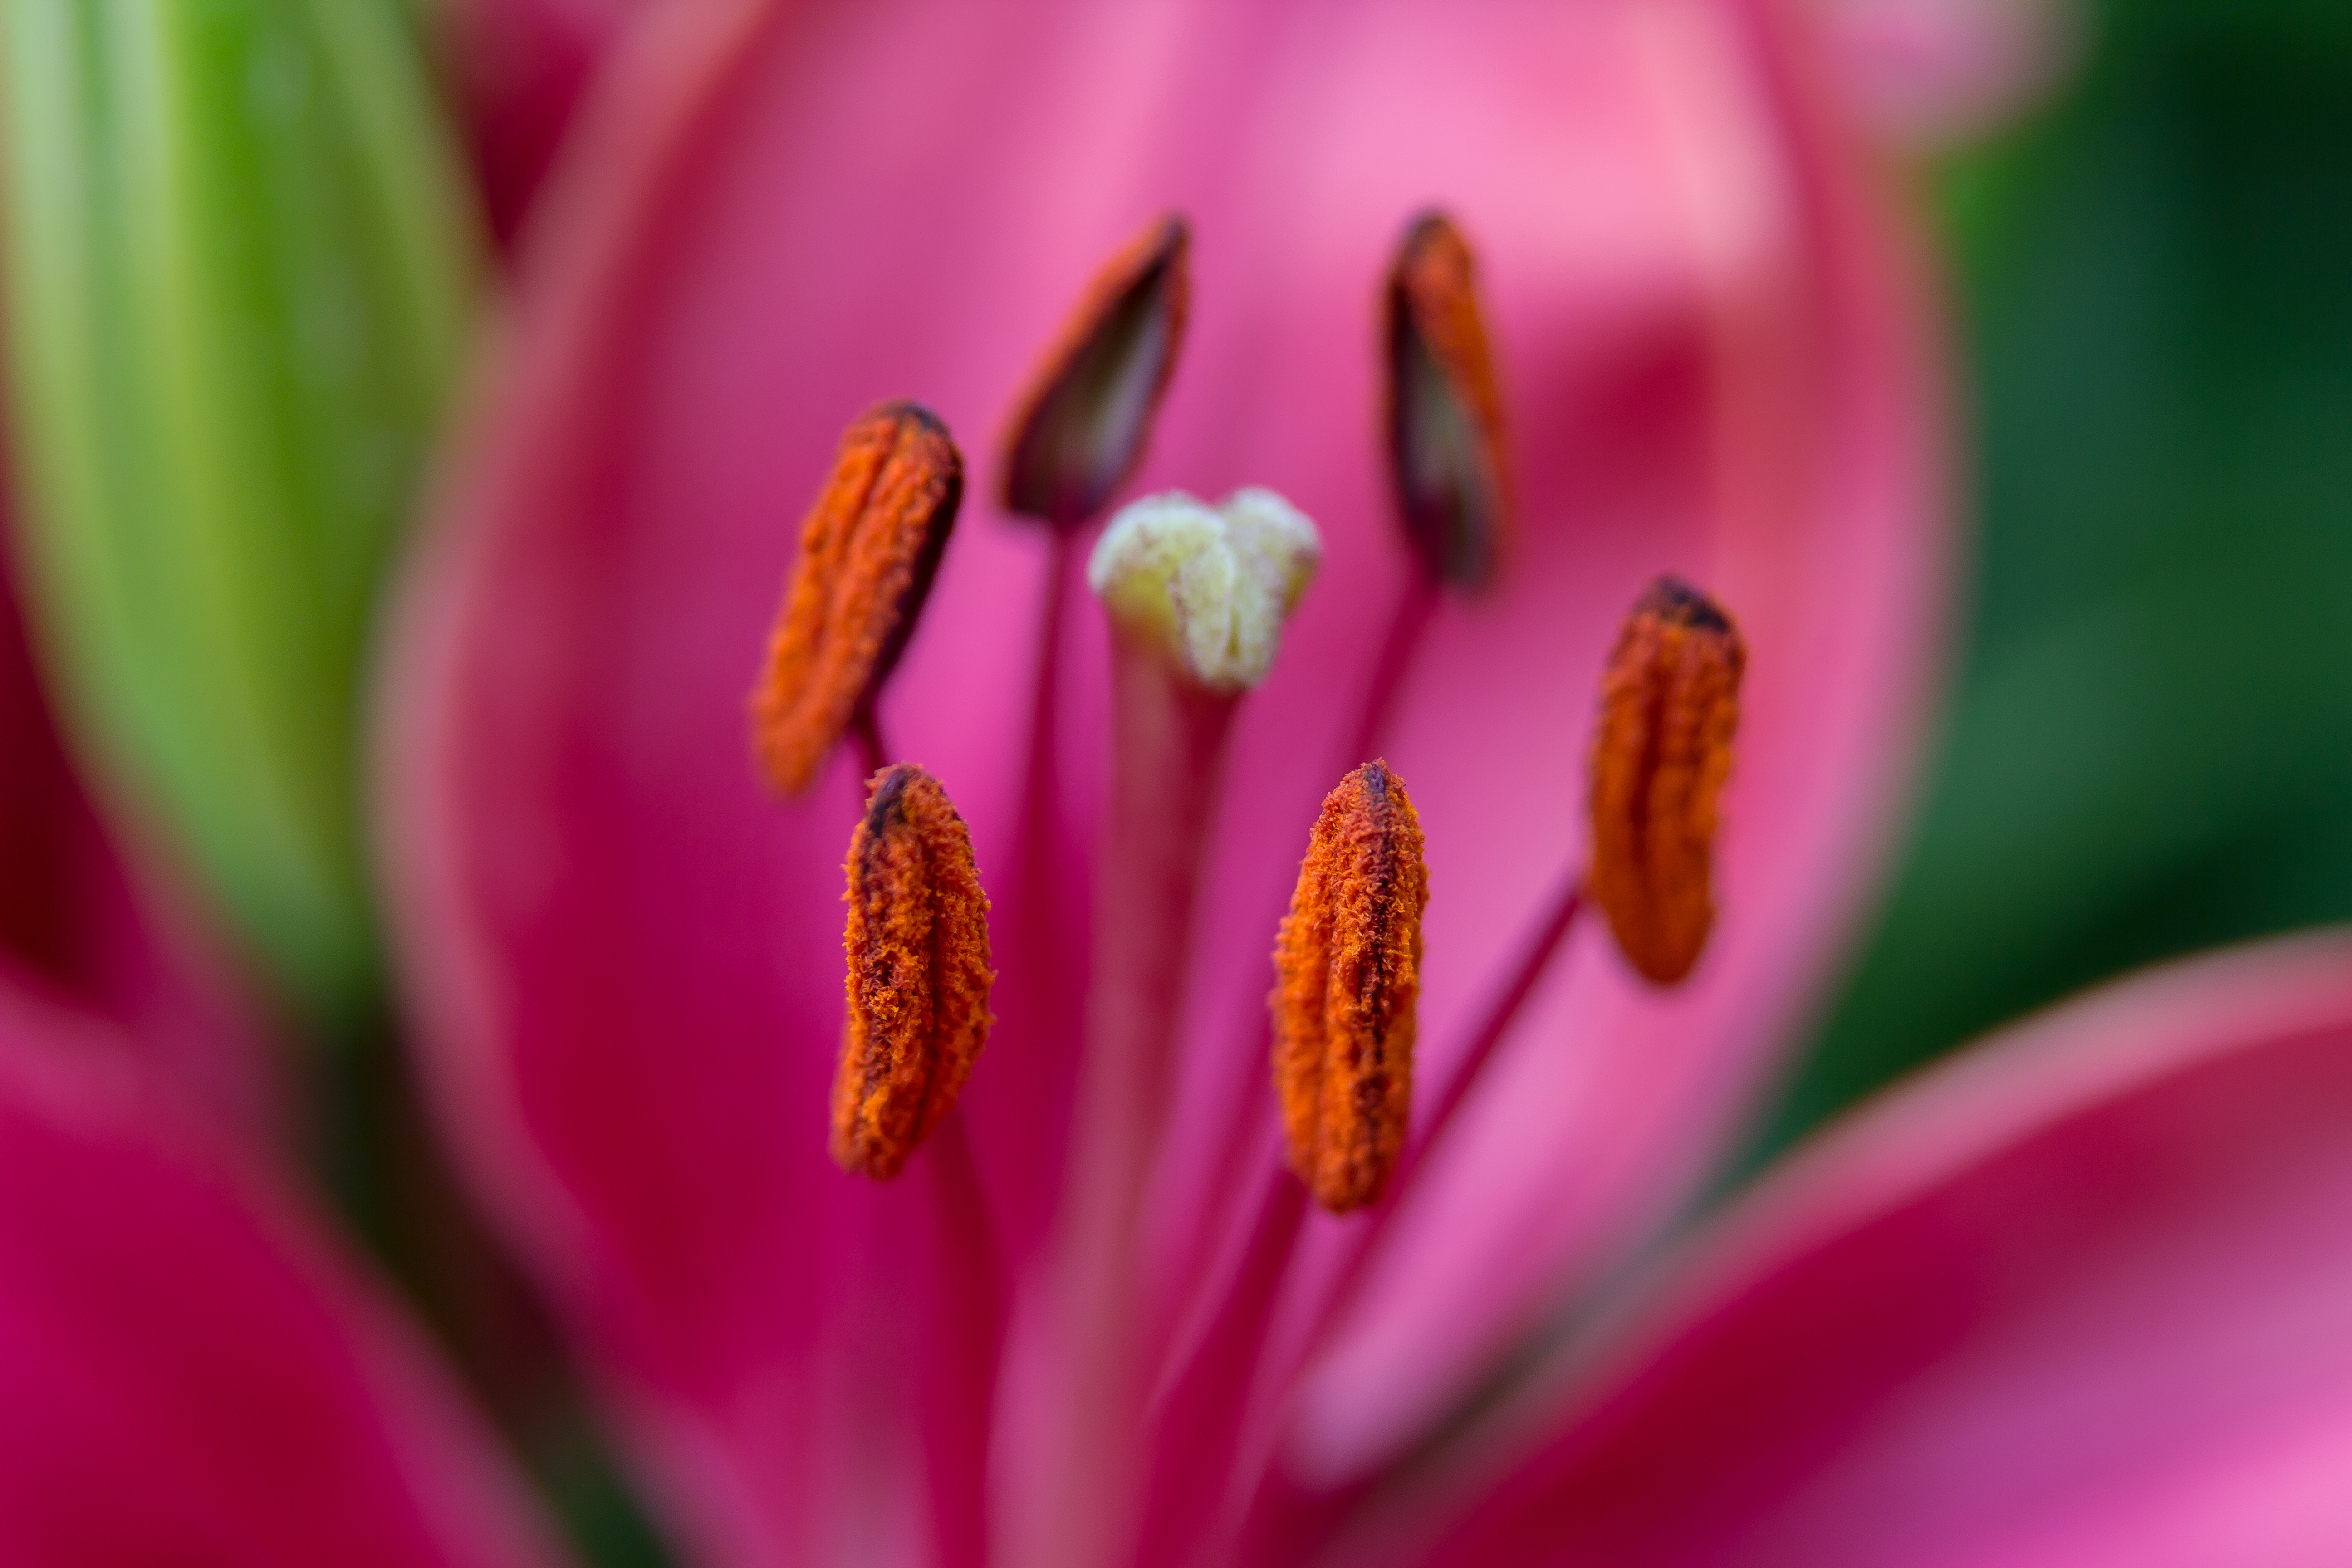
blossom, plant, photography, leaf, flower, petal, bloom, red, macro, botany, pink, close, flora, wildflower, close up, pistil, lily, calyx, stamens, macro photography, blossomed, flowering plant, plant stem, land plant